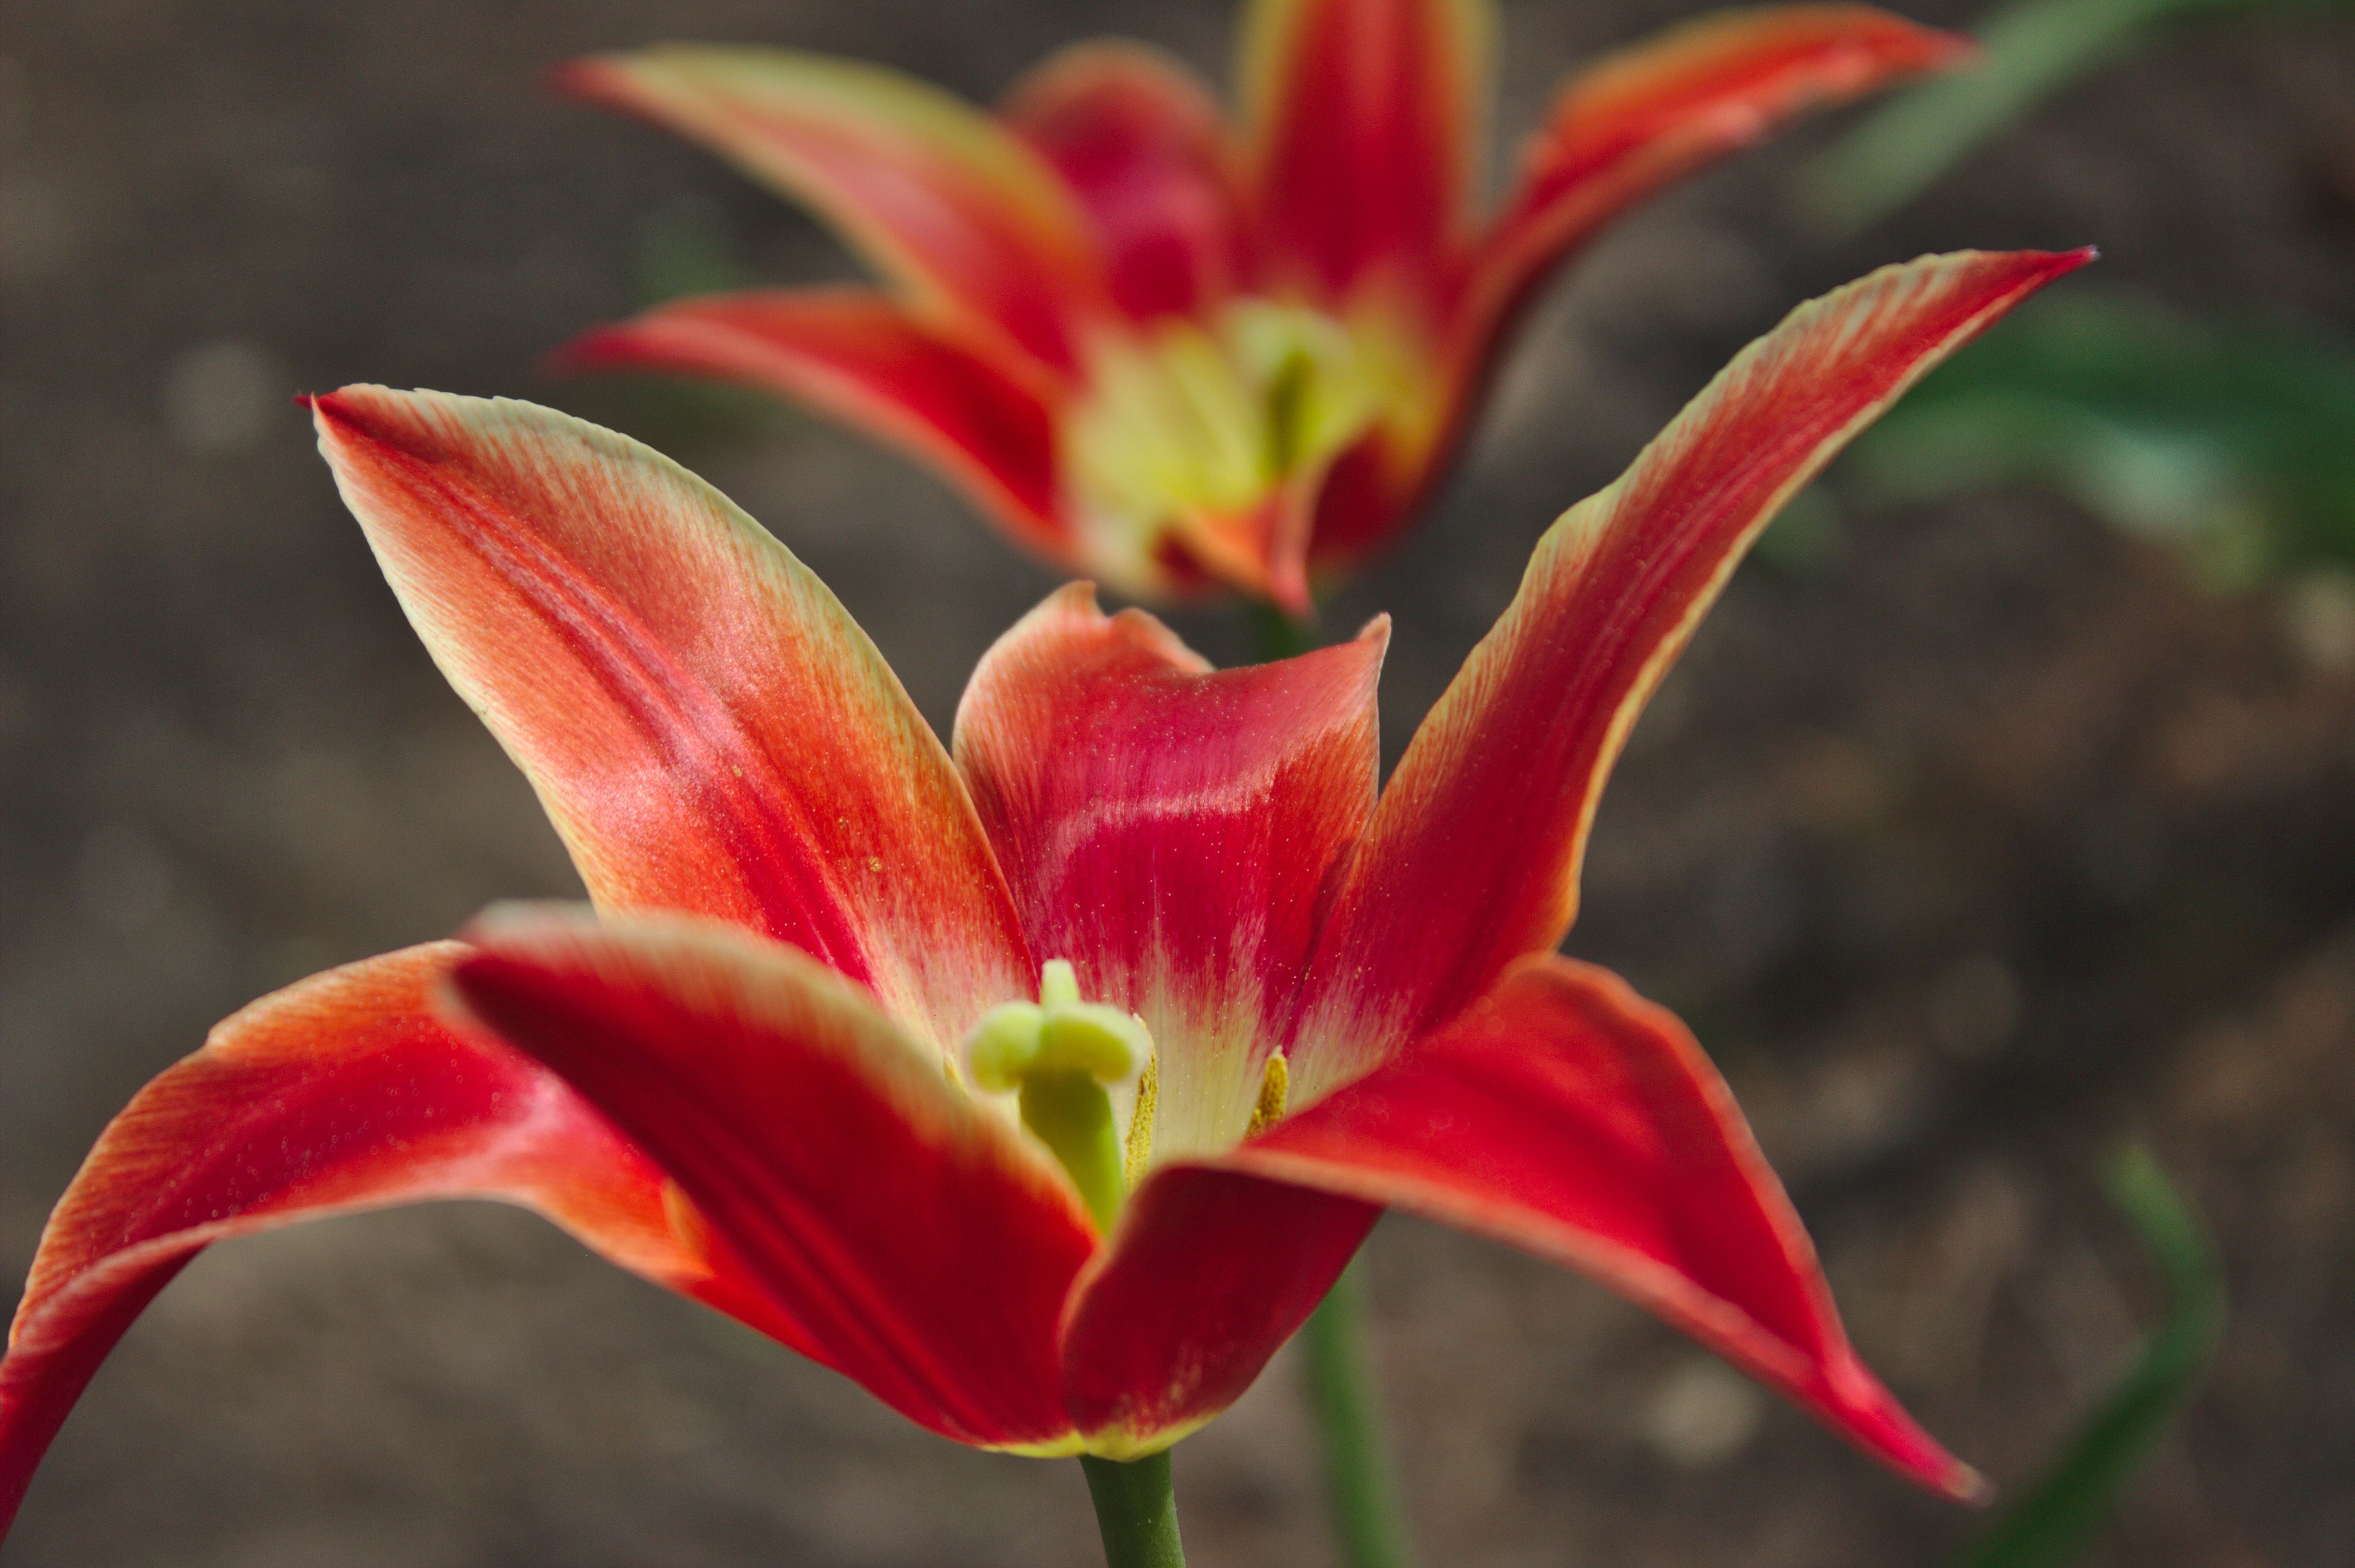
plant, flower, petal, red, botany, flora, lily, daylily, macro photography, flowering plant, plant stem, land plant